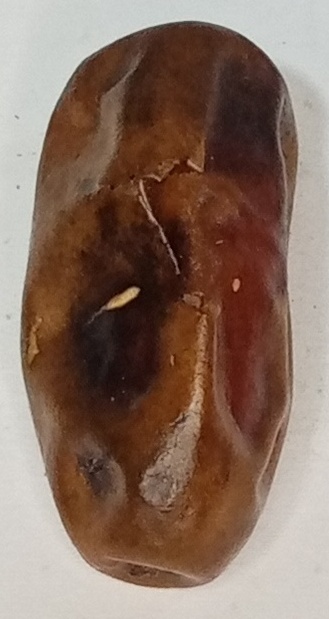
Variety: gajar
Size: small
Grade: grade-3